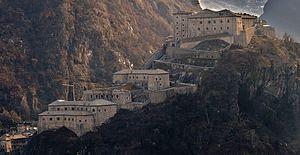
Le fort de Bard est une forteresse construite au XIXᵉ siècle par les Souverains de Savoie sur un promontoire rocheux dominant le bourg de Bard, à l'entrée de la Vallée d'Aoste en venant du Canavais. Il sépare la plaine de Donnas de celle d'Arnad, et représente l'une des plus imposantes forteresses des Alpes.